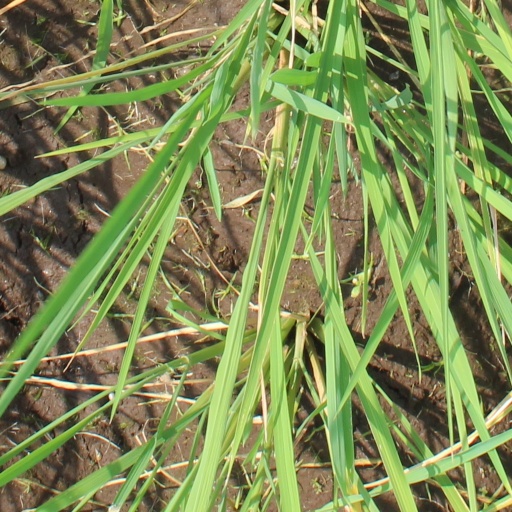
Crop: rice